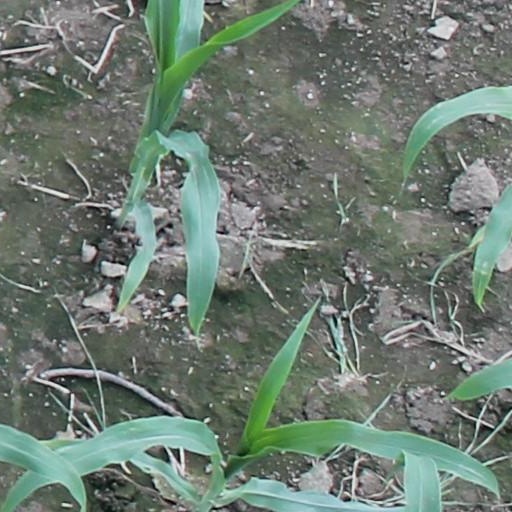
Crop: maize; corn